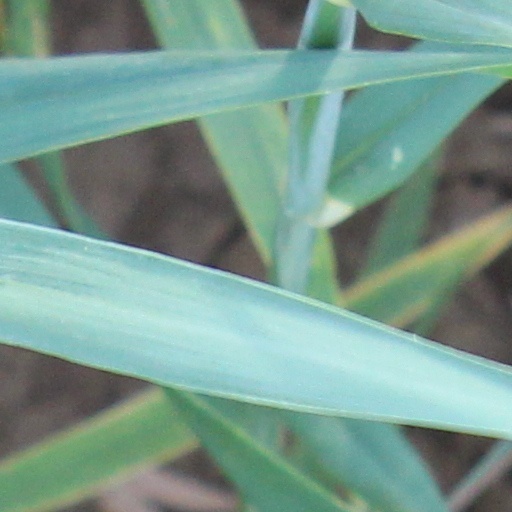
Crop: wheat